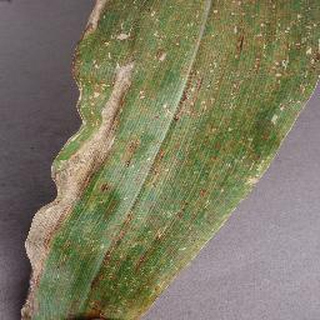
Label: corn_northern_leaf_blight